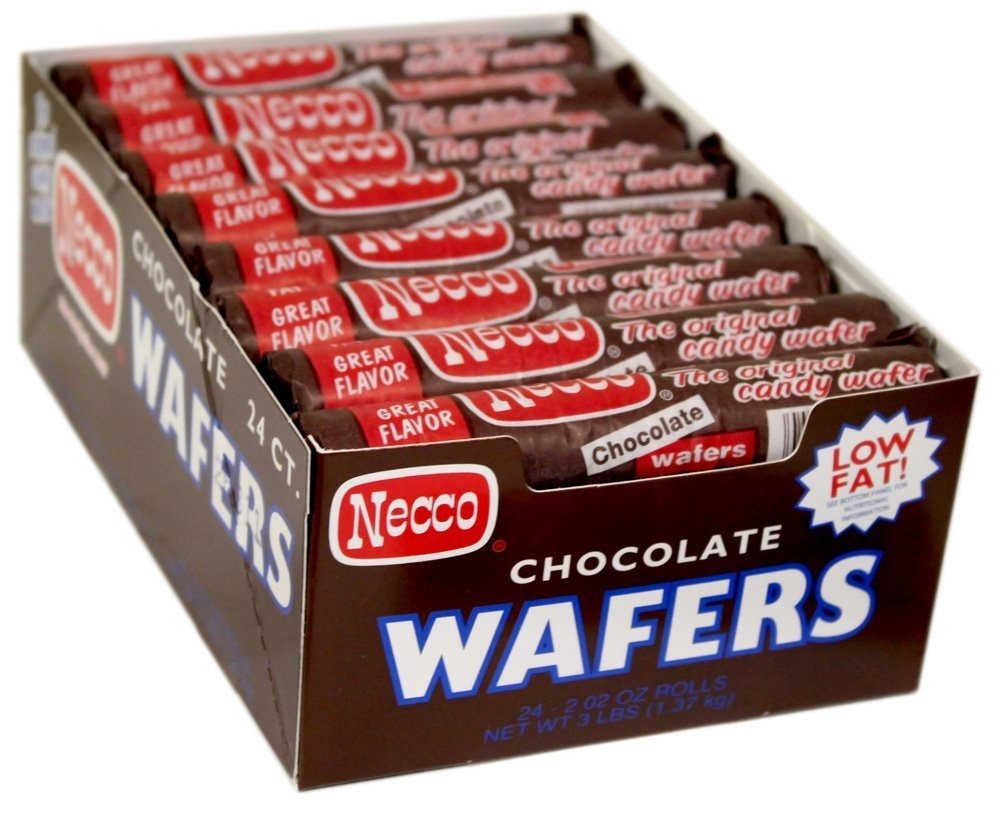
Item Name: NECCO Necco Wafers, Chocolate Rolls, 2.02-Ounce Packages (Pack of 24)
Bullet Point 1: These delicious candy wafers come 24 rolls
Bullet Point 2: Made in USA
Value: 48.48
Unit: Ounce

Price: 47.325